Ewart Brown

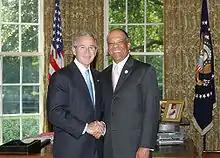
Brown with former US President George W. Bush in the Oval Office in 2008.

Brown never made a secret of his aspiration to lead Bermuda, telling a Howard University reporter in 2006, "I always wanted to seek the leadership of my country and I'm still in that process." On 12 October 2006, Brown resigned from cabinet to make a second bid for leadership. At a previously scheduled party delegates conference on the evening of 27 October, he defeated the incumbent, Scott, by 107 to 76, and was sworn in as Premier on 30 October. In a subsequent interview with the Bermuda "Sun", he said, "I have worked hard, studied hard, and prepared for the task of leadership to the best of the abilities that God has given me."